Nicholas Courtney

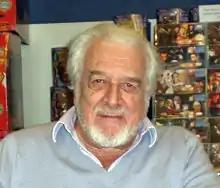
Courtney at The Television & Movie Store, Norwich, England, on 19 January 2008

Courtney continued to act extensively in theatre and television after his main "Doctor Who" appearances, guest-starring in television programmes including "Whodunnit?" in 1977, where he appeared again with Jon Pertwee, "Minder" (1984), "All Creatures Great and Small" (1980, episode "Matters of Life And Death"), "Only Fools and Horses" (1988) and "Yes, Prime Minister" (1986), and the 1984 television movie "To Catch a King". In 1982 he was cast alongside Frankie Howerd in the World War II-set comedy series "Then Churchill Said to Me" but the series remained untransmitted for over a decade due to the outbreak of the Falklands War. He also had a regular role in the comedy "French Fields" between 1989 and 1991.